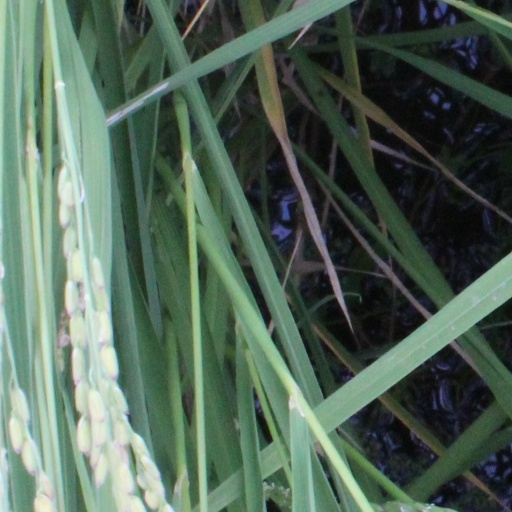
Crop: rice